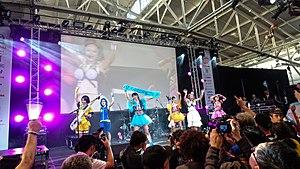
Gacharic Spin est un groupe de heavy metal féminin japonais, originaire de Tokyo, Formé en 2009, le groupe mêle hard rock, metal et dance. Il est actuellement composé de quatre musiciennes, et deux danseuses. Les musiciennes formeront plus tard, avec Fuki de Light Bringer et Unlucky Morpheus, le groupe de rock féminin Doll$Boxx en 2012.